Rick Fox

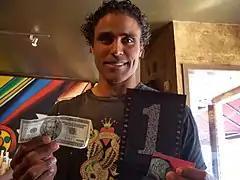
Fox holding a producer credit for "The 1 Second Film" in May 2006

In 2005, Fox guest starred as the character Stephen Melbourne in the UPN television series "Kevin Hill" and appeared in "Love, Inc." as the character David Marley. In 2006 Fox played the role of Fabrizio in the film "Mini's First Time" the same year he appeared in 5 episodes as villain Daunte in the CW drama series "One Tree Hill", which has basketball as its central sport. In 2007, Fox played Wilhelmina Slater's bodyguard and lover Dwayne in the second season of "Ugly Betty", opposite his former wife Vanessa Williams. The following year Fox signed on with the show "Dirt" to play a recurring role in a multi-episode storyline lasting six episodes playing the role of Prince Tyrese. In 2008 and 2009, he had a recurring role (as a fictionalized version of himself) on the BET comedy-drama television series "The Game", also returning to reprise his role in the 2012 season finale. In 2008, Fox also had a lead role in "Tyler Perry's Meet the Browns" as Harry, a coach trying to court the character of Brenda played by Angela Bassett.